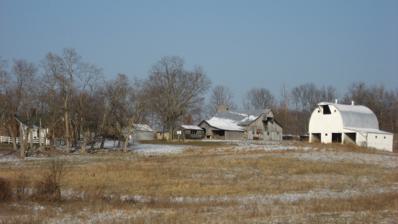
Building: Helton–Mayo Farm
Country: United States of America
Year built: 1837
United States historic place Helton–Mayo Farm U.S. National Register of Historic Places U.S. Historic district Helton–Mayo Farm, December 2010 Show map of Indiana Show map of the United States Location Junction of Boyd Ln. and State Road 58, northeast of Bedford, Indiana , Shawswick Township, Lawrence County, Indiana Coordinates 38°53′11″N 86°27′05″W / 38.88639°N 86.45139°W / 38.88639; -86.45139 Area 13 acres (5.3 ha) Built c. 1837 ( 1837 ) Architectural style Federal, Hall and Parlor NRHP reference No. 95000709 Added to NRHP June 9, 1995 Helton–Mayo Farm is a historic farm and national historic district located in Shawswick Township , Lawrence County, Indiana .  The house was built about 1837, and is a 1 + 1 ⁄ 2 -story Federal style, hall and parlor plan brick dwelling.  It has a side-gabled roof and rear ell.  Also on the property are the contributing Midwest triple portal barn (c. 1835–1845), wellhouse, corn crib , buggy shed, garage (1920s), and round roofed barn (1950). It was listed in the National Register of Historic Places in 1995. References